Ramses Hilton

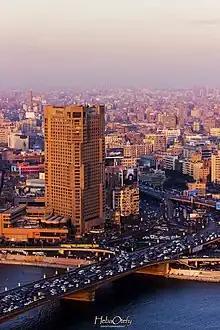
The Ramses Hilton, Cairo, Egypt.

The Ramses Hilton is a 35-storey purpose built hotel on the Nile Corniche Street, in the Bulaq district of Cairo, Egypt. It was designed by the New York-based architects Warner Burns Toan & Lunde in collaboration with the Egyptian architect, Ali Nour el-Din Nassar. Its structural engineer was famed Egyptian civil engineer William Selim Hanna.